Paul Lynde

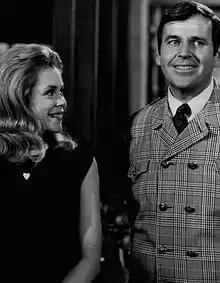
Lynde as Uncle Arthur with Elizabeth Montgomery in the 1968 "Bewitched" episode "The No Harm Charm"

In 1965, Lynde made his debut appearance on "Bewitched" during the first-season episode "Driving is the Only Way to Fly" (air date March 25, 1965). His role as mortal Harold Harold, Samantha Stephens' nervous driving instructor, was well received by viewers. Lynde also impressed series star Elizabeth Montgomery and her husband, director/producer William Asher, who created a recurring role for Lynde as Endora's practical-joking brother Uncle Arthur. Lynde made 10 appearances on "Bewitched" as the beloved character, the first being "The Joker is a Card" (air date October 14, 1965). His final appearance in the sitcom was in "The House That Uncle Arthur Built" (February 11, 1971) in the series' seventh season. Paul Lynde, Elizabeth Montgomery, and William Asher became good friends and were regularly seen together off the set.